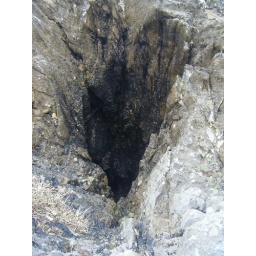
This is where the ocean crashed up through the ground in an almost geyser fashion. (See Video)